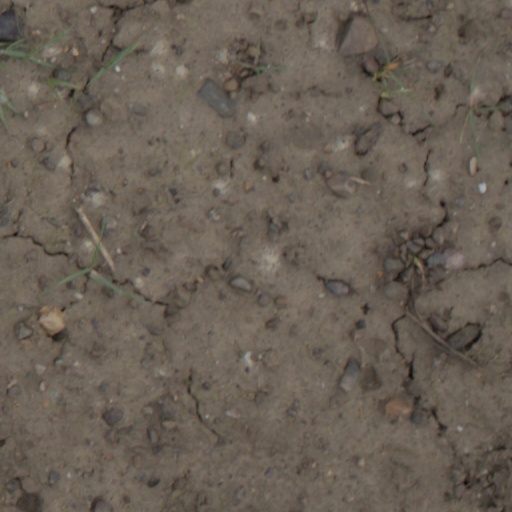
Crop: wheat